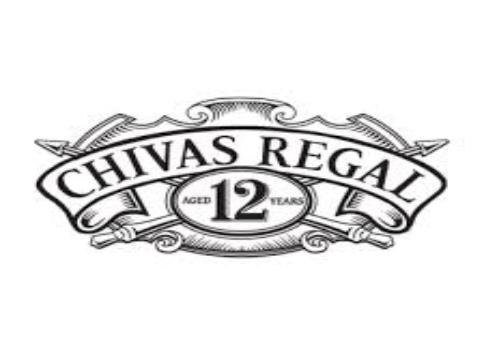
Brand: CHIVAS REGAL
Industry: Food